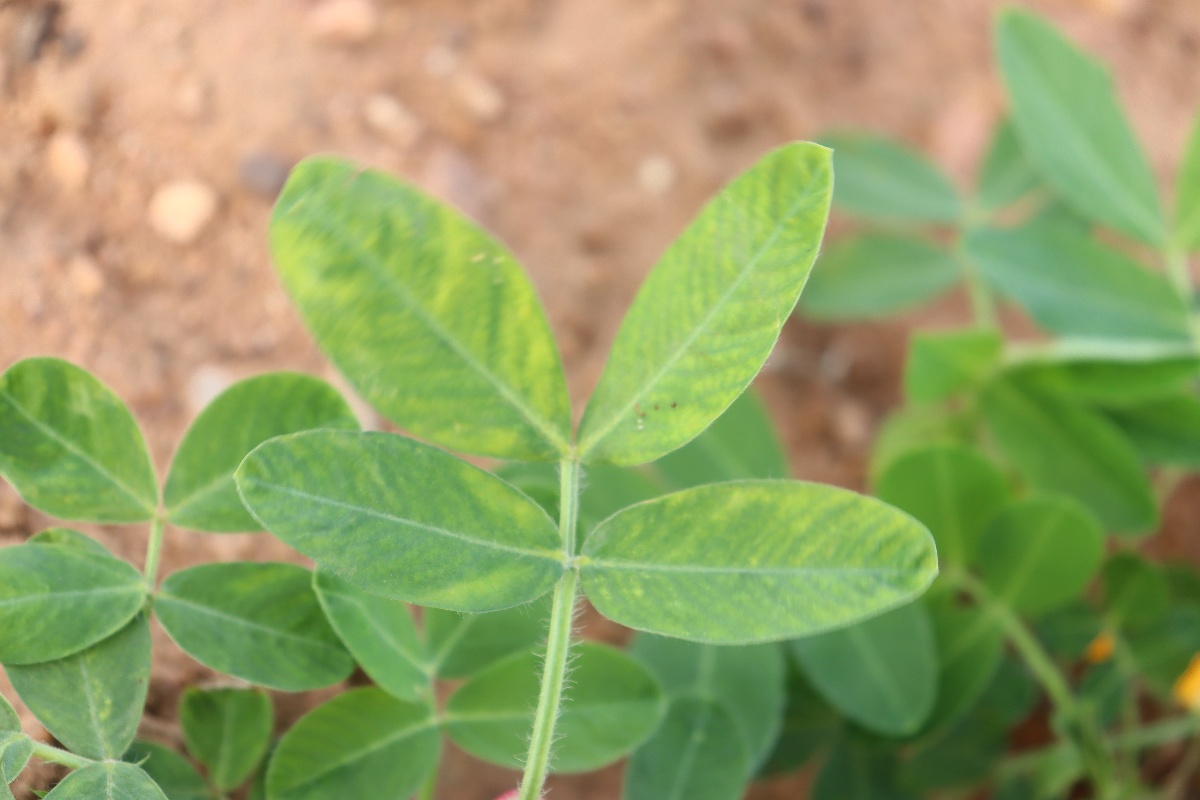
Label: early_leaf_spot